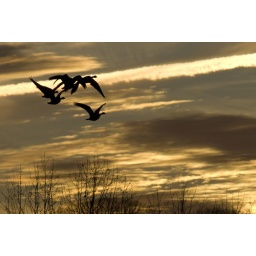
Geese flying over trees in Ocean Pines, Maryland at sunset.